Manor of Orleigh

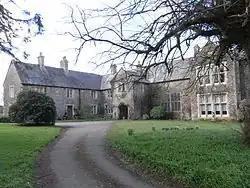
Orleigh Court, in Buckland Brewer parish, North Devon

Orleigh is a historic manor in the parish of Buckland Brewer, situated 4 miles to the south west of Bideford, North Devon, England. The manor house is known as Orleigh Court.